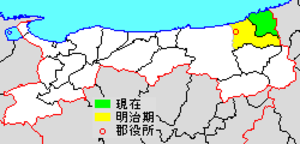
Le district d'Iwami est un district situé dans la préfecture de Tottori, au Japon.